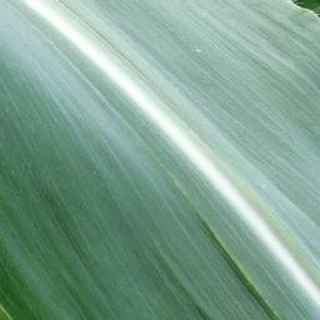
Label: healthy_corn